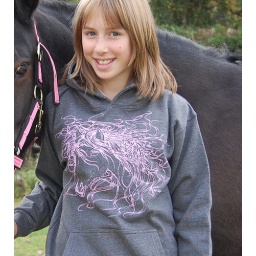
a graphite grey hoodie with a pale pink print of a lovely horse with it's mane blowing in the wind